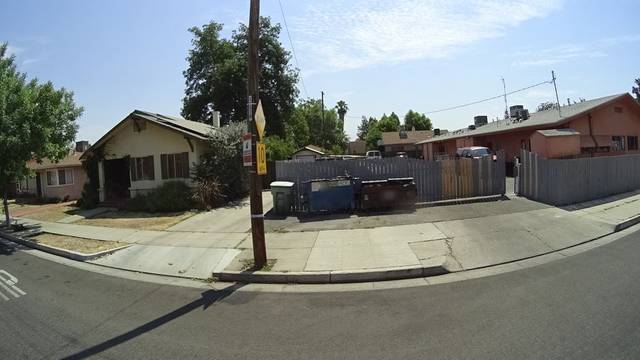
Region: Colombia
Coordinates: 36.758, -119.792